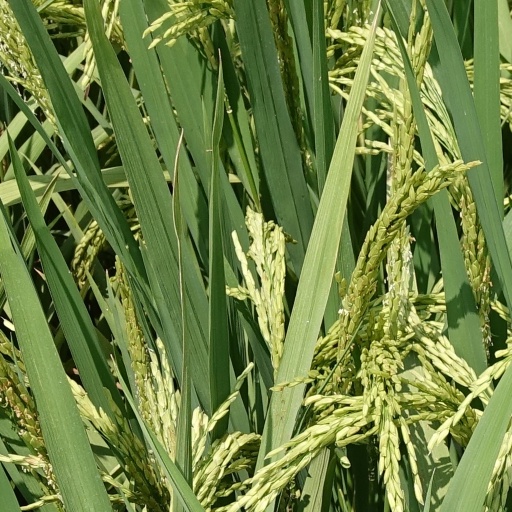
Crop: rice